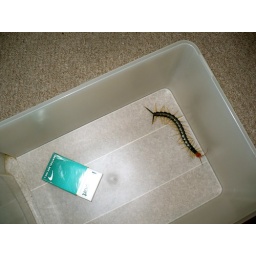
These creepy fucker was running across my living room floor. My wife caught him in a plastic drawer.